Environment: real
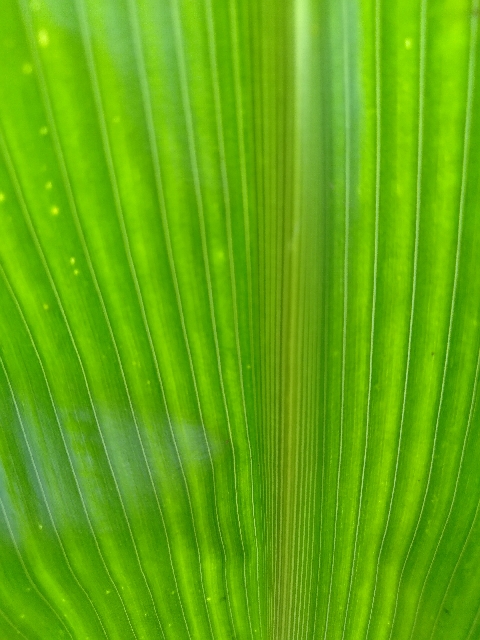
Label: lethal_necrosis